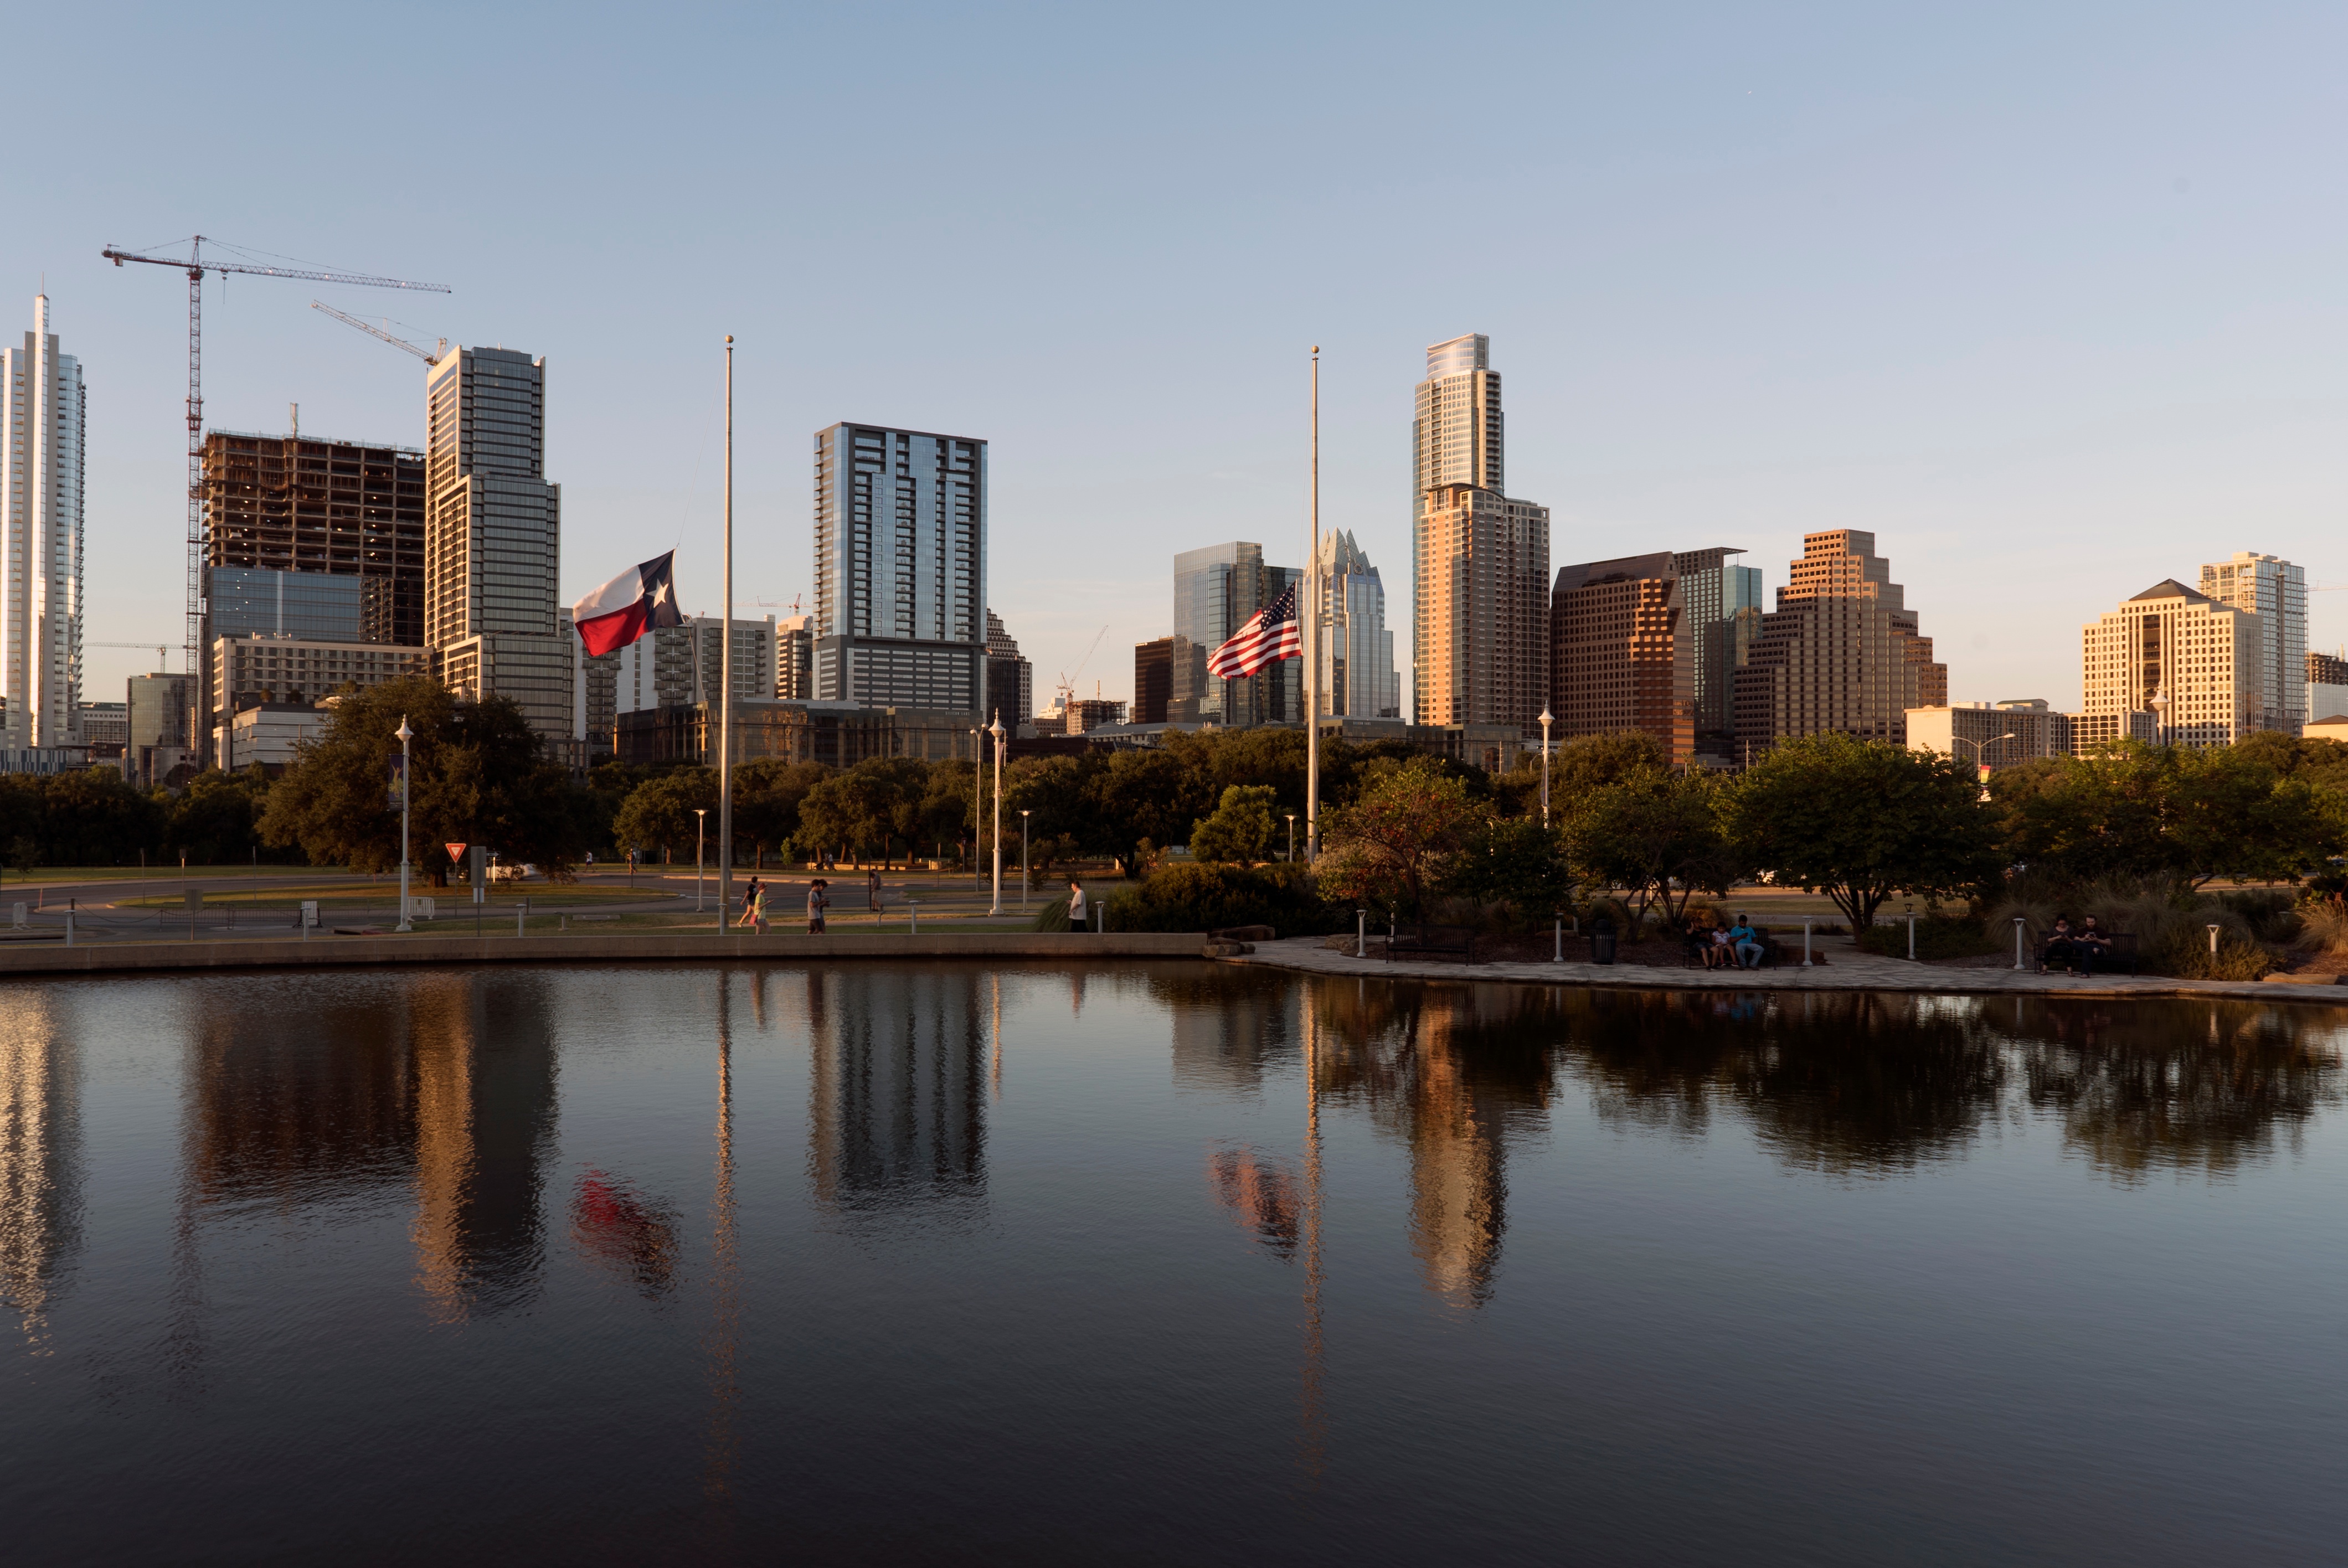
horizon, skyline, morning, city, skyscraper, cityscape, panorama, downtown, dusk, evening, reflection, landmark, tower block, metropolis, urban area, geographical feature, human settlement